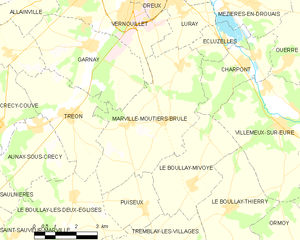
Carte de Marville-Moutiers-Brûlé et des communes limitrophes.
Marville-Moutiers-Brûlé est une commune française située dans le département d'Eure-et-Loir en région Centre-Val de Loire. Le suffixe Moutier Brûlé signale l'existence d'un ancien monastère incendié.